Jonathan Martin (musician)

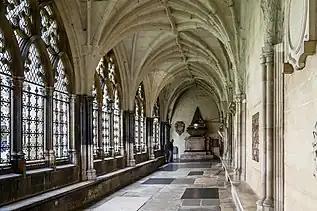
West Cloister, Westminster Abbey

Jonathan Martins was a chorister of the Chapel Royal under William Croft (1678–1727). He studied the organ under Thomas Roseingrave (1690/91–1766), frequently acting as deputy-organist for Roseingrave at St George's, Hanover Square. He also acted as deputy-organist of the Chapel Royal for John Weldon (1676–1736) who was both organist and composer there.